Surface Transportation Board

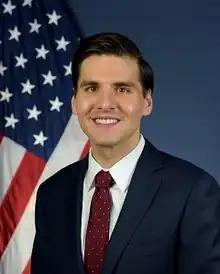
Patrick Fuchs, chairman of the Surface Transportation Board since 2025

The current chairman is Republican Patrick Fuchs, who was nominated to the STB by President Donald Trump in 2018, confirmed by the Senate, and sworn in in January 2019. Fuchs was chosen by President Donald Trump to serve as chairman of the STB on January 20, 2025, succeeding Robert E. Primus, who had been Chairman between May 2024 and January 2025.